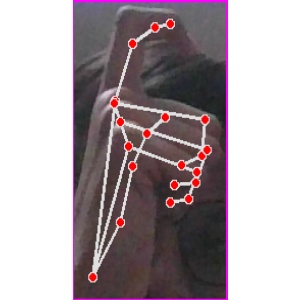
अक्षर: ट